Taco

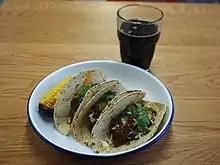
Three soft-shell tacos with beef filling at a restaurant in Helsinki, Finland

Traditionally, soft-shelled tacos referred to corn tortillas that were cooked to a softer state than a hard taco – usually by grilling or steaming. More recently, the term has come to include flour-tortilla-based tacos mostly from large manufacturers and restaurant chains. In this context, "soft tacos" are tacos made with wheat flour tortillas and filled with the same ingredients as a hard taco.